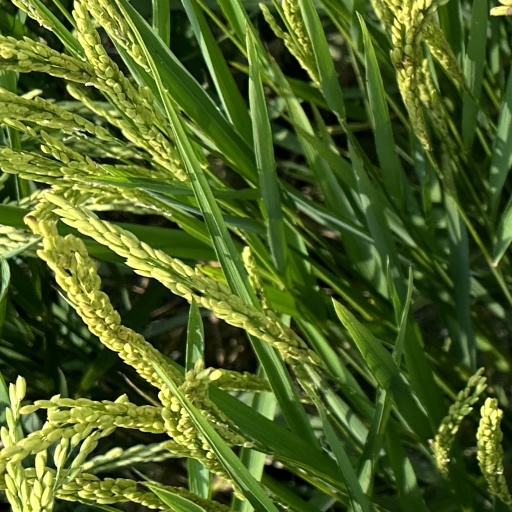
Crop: rice